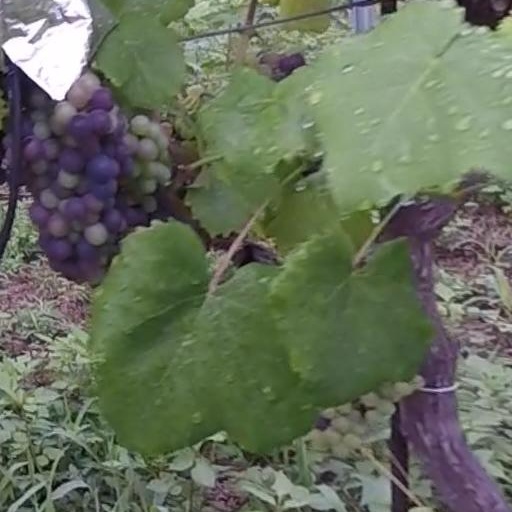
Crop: grape